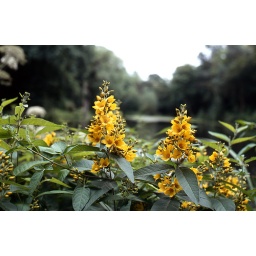
This plant was growing at the edge of the lake near Tapton Grove (SK3972), August 2008.